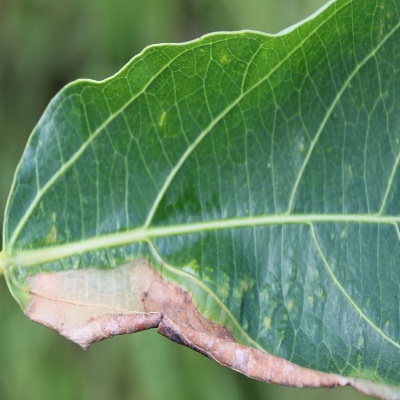
Crop: Cassava
Condition: bacterial blight